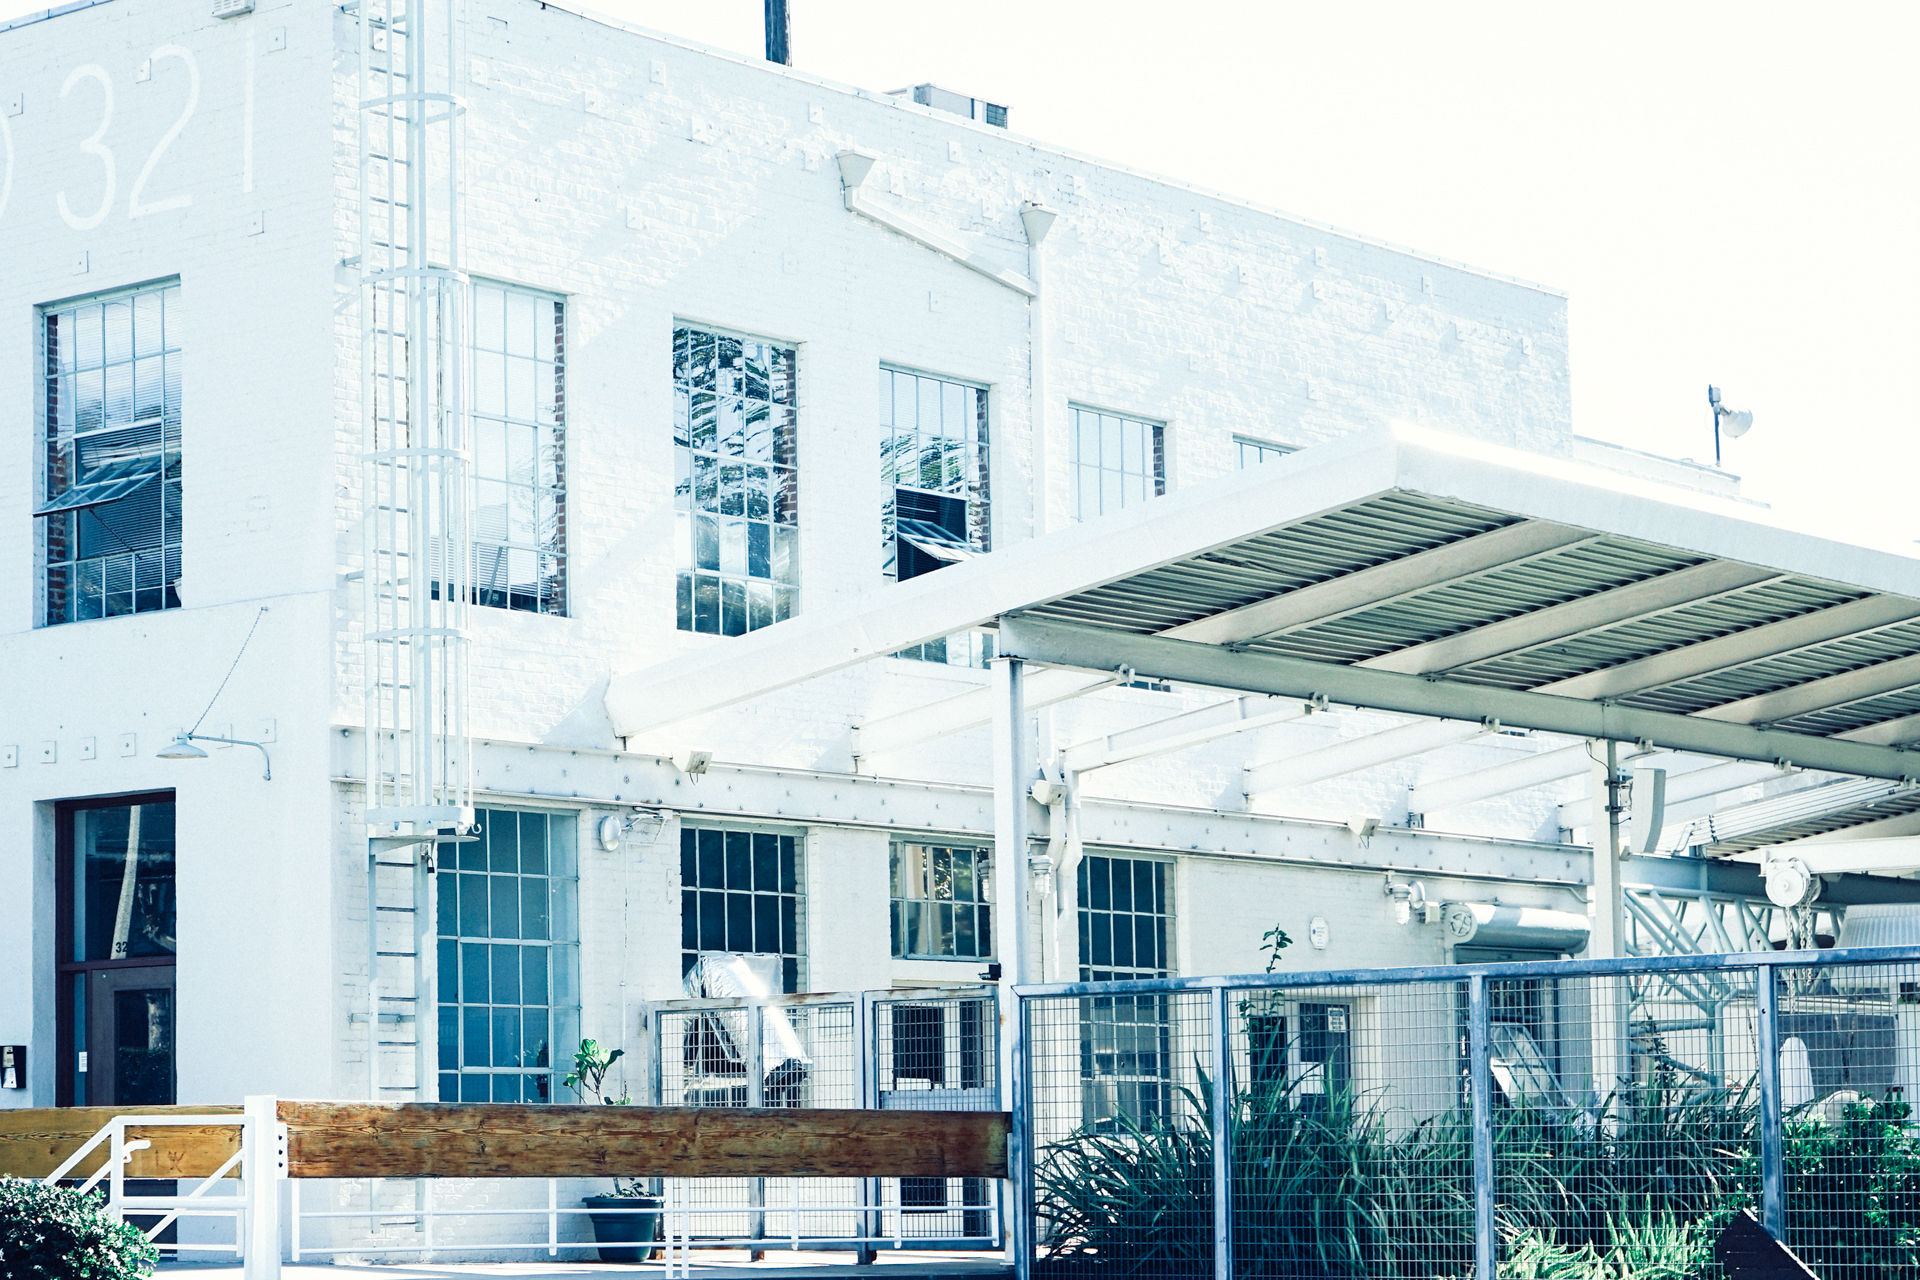
architecture, white, house, plaza, facade, factory, professional, interior design, warehouse, commercial building, headquarters, condominium, convention center